Jesenice railway station

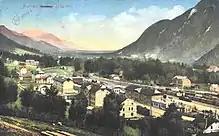
Jesenice station,

The station opened in 1870 as a stop on the Tarvisio-Ljubljana Railway. In 1906, it became a junction when two main lines of the Cisleithanian "New Alpine Railways" project were completed: the Bohinj Railway ("Wocheinerbahn") to Trieste and the Karawanks Tunnel to Villach and the present-day Austrian "Rosental" line to Sankt Veit.